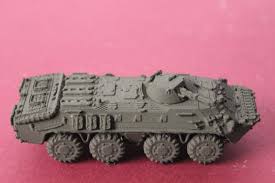
Label: BTR-70